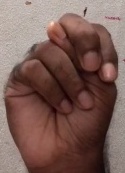
ASL sign: N